Chulalongkorn

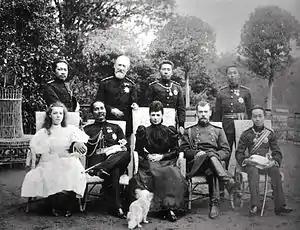
King Chulalongkorn in Russia 1897, with the Tsar Nicholas II and family, at the Alexander Palace. During his reign the king employed his brothers and sons in the government, ensuring royal monopoly on power and administration.

Freed of the Front Palace and Chinese rebellions, Chulalongkorn initiated modernization and centralization reforms. He established the Royal Military Academy in 1887 to train officers in Western fashion. His upgraded forces provided the king much more power to centralize the country.